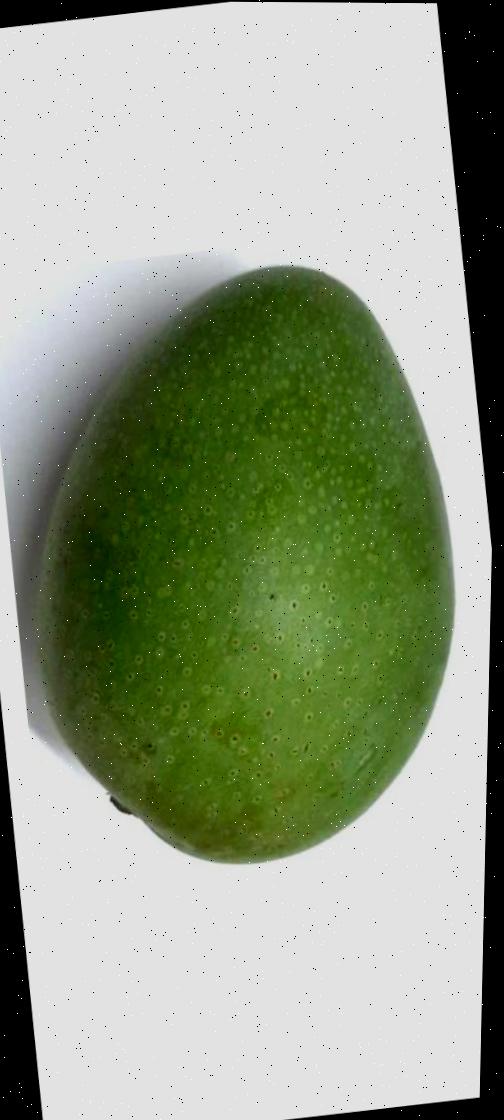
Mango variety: Ashshina Zhinuk